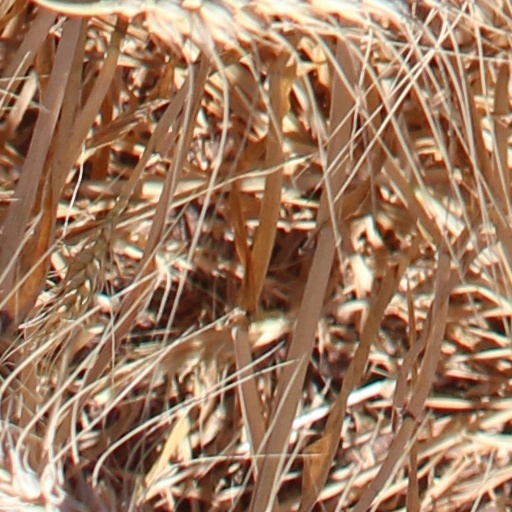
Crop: wheat